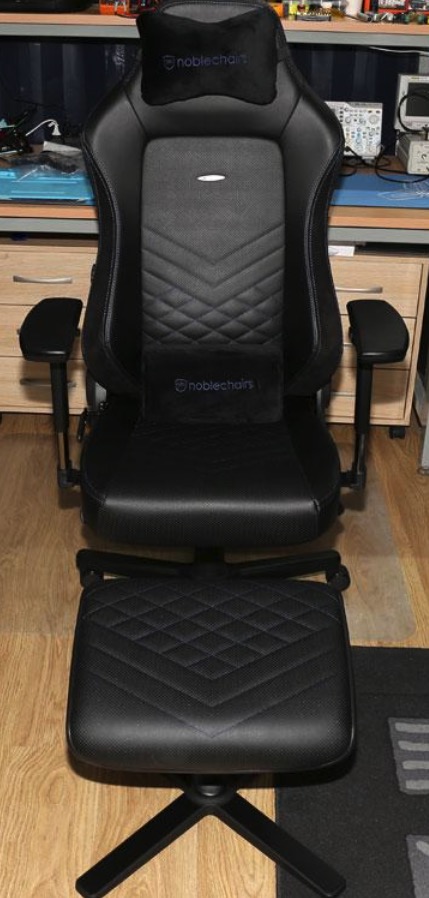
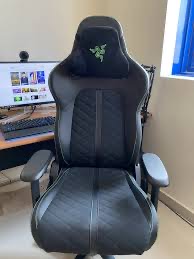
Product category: items_chair
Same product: no